Melilotus albus

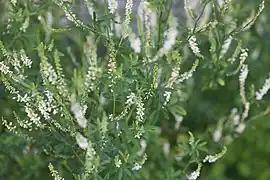
Melilotus alba, Quebec, Canada

White sweetclover is native to much of Asia and southern Europe, from France and Spain to Kazakhstan and Myanmar, and also northeastern Africa.